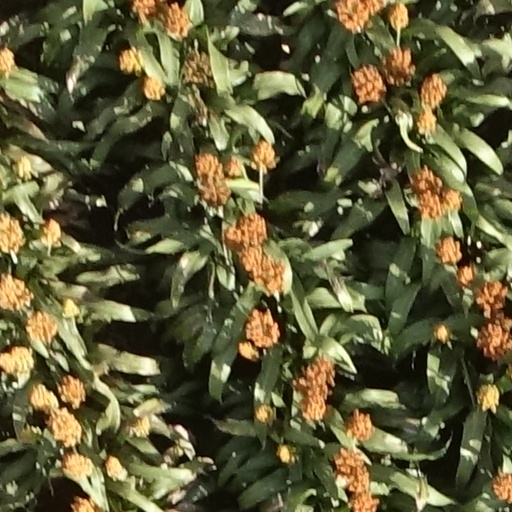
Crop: sorghum